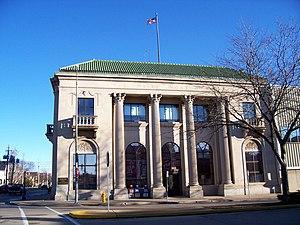
Le Oshkosh Northwestern est un quotidien régional américain fondé en 1868 et basé à Oshkosh, dans le Wisconsin. Il est diffusé dans les comtés de Winnebago, de Waushara et de Green Lake.